Ed Sheeran

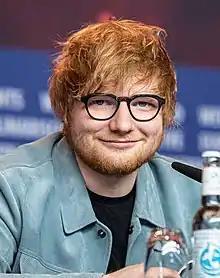
Sheeran in 2018

Edward Christopher Sheeran (born 17 February 1991) is an English singer-songwriter. Born in Halifax, West Yorkshire, and raised in Framlingham, Suffolk, he began writing songs around the age of eleven. In early 2011, Sheeran independently released the extended play "No. 5 Collaborations Project". He signed with Asylum Records the same year.